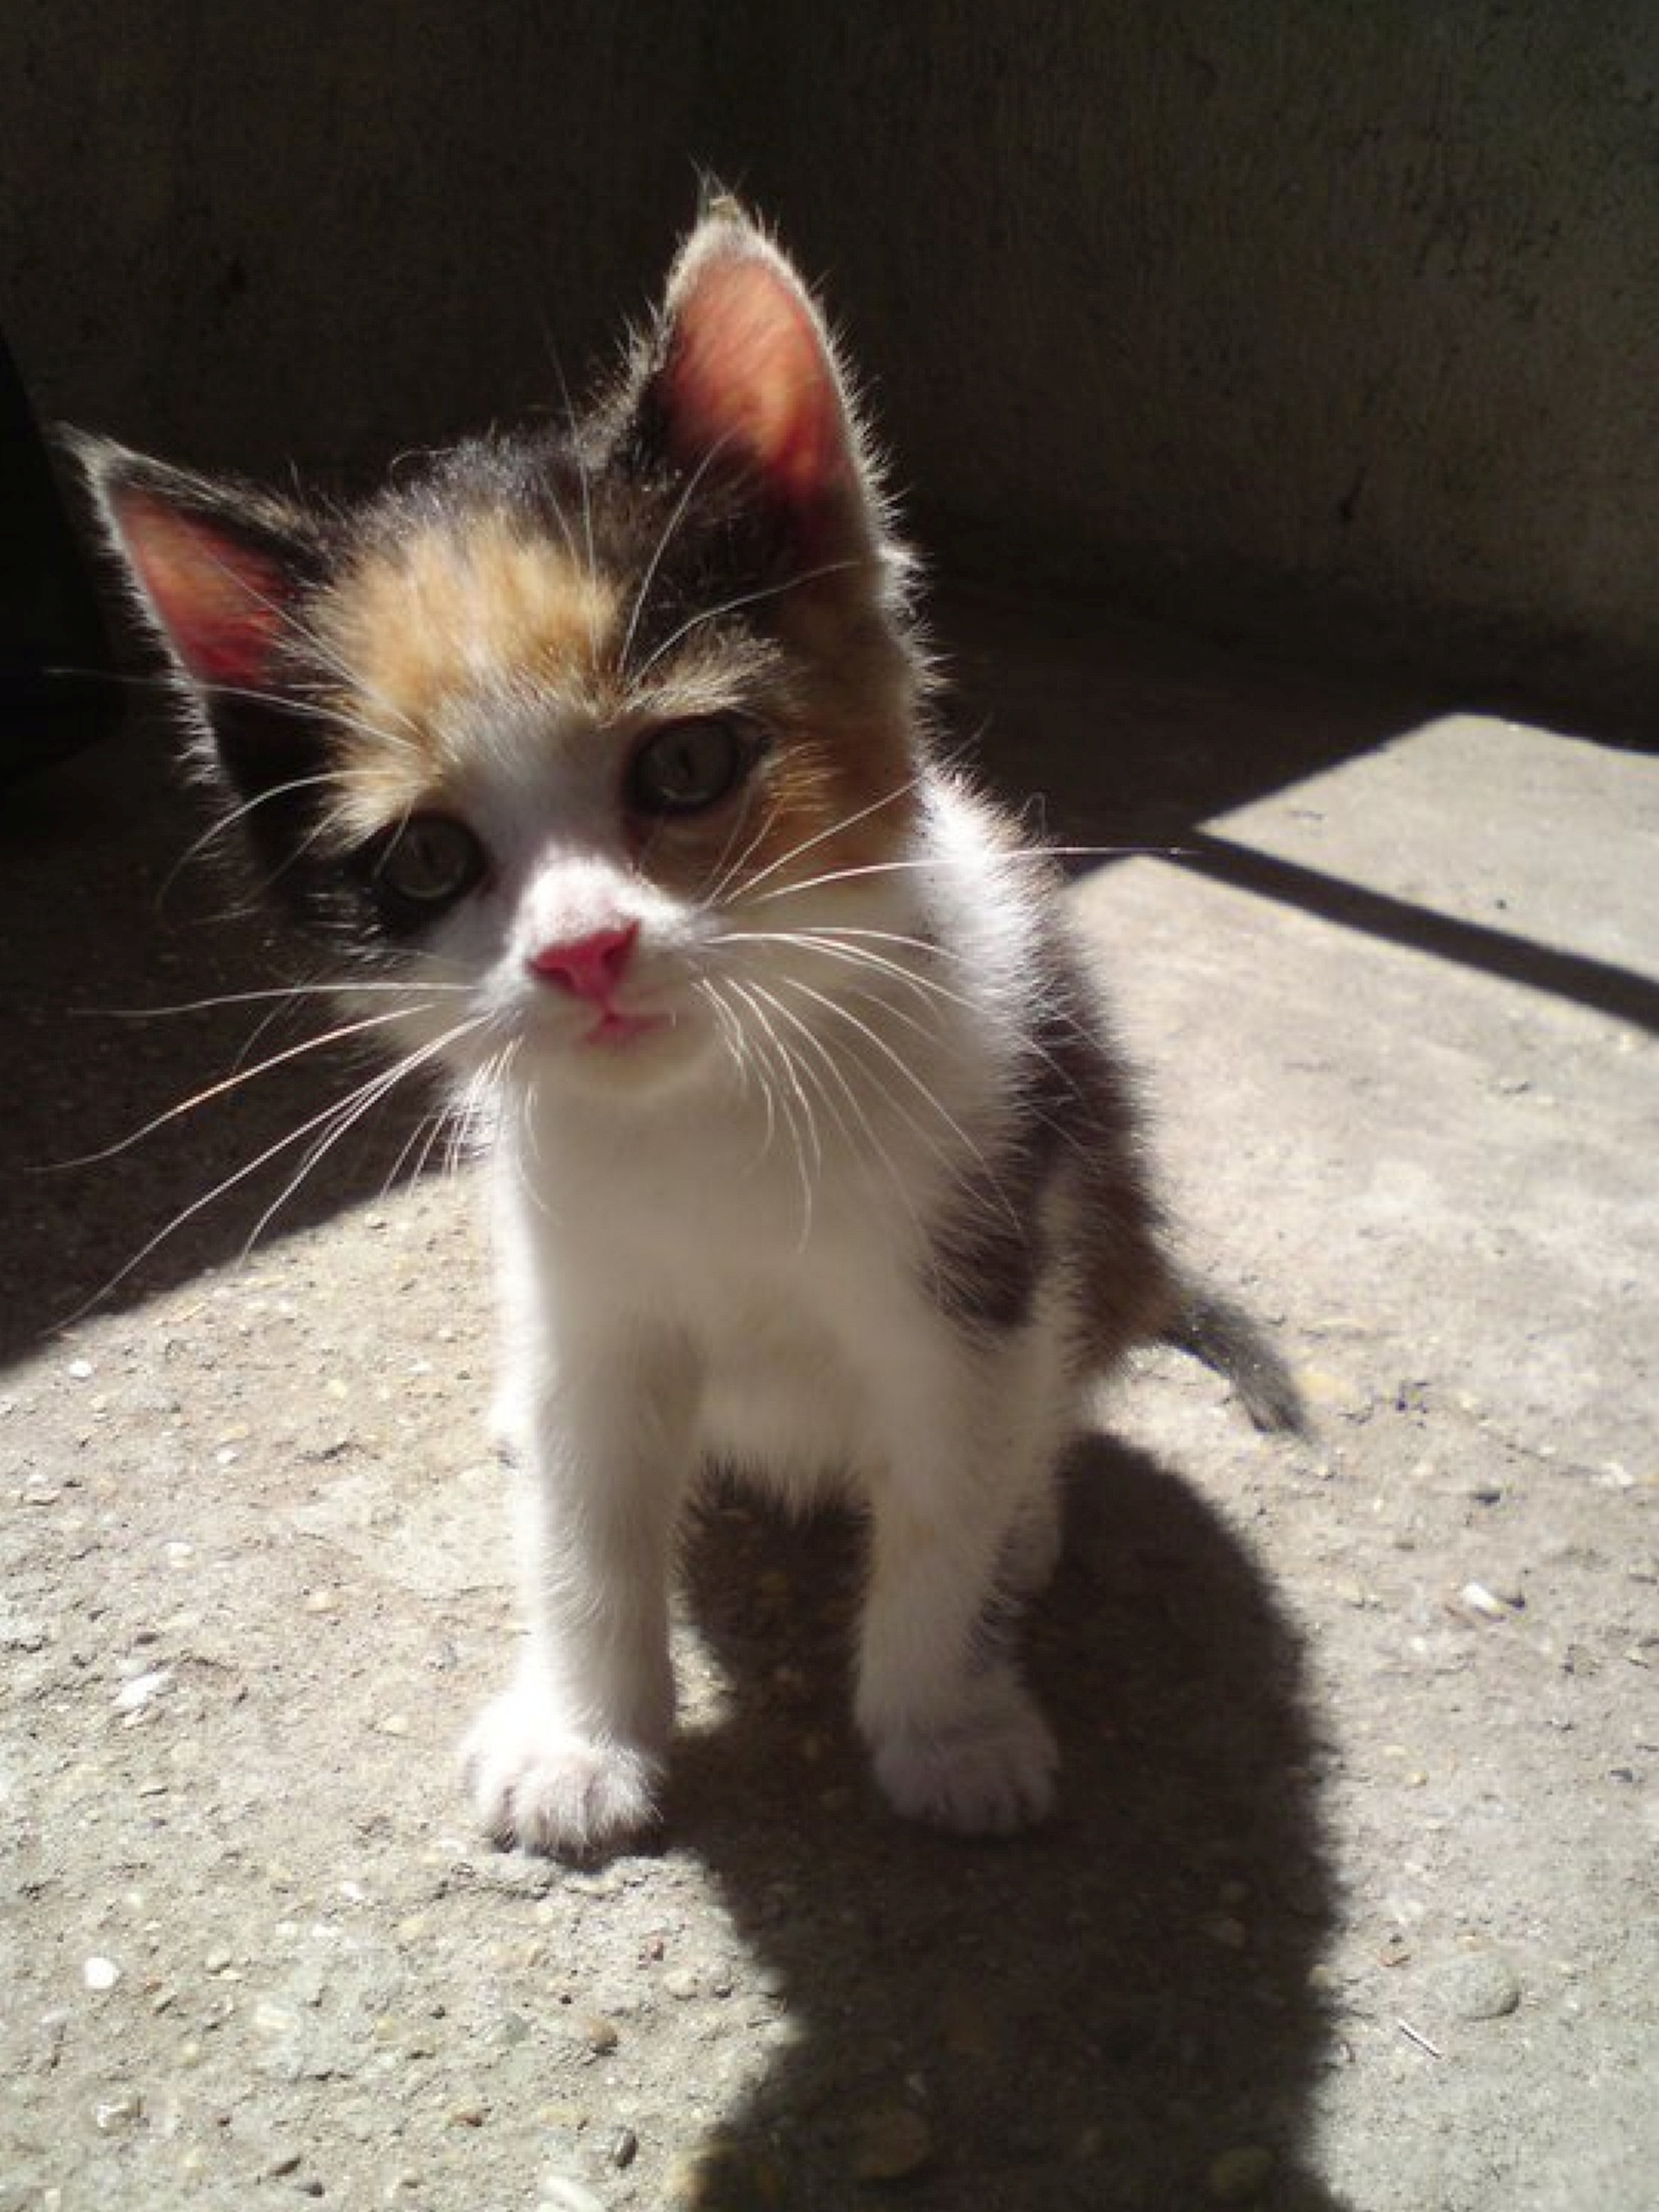
cute, kitten, cat, tabby, mammal, mustache, pets, eyes, whiskers, animals, vertebrate, felines, domestic cat, my favorite, small to medium sized cats, cat like mammal, domestic short haired cat